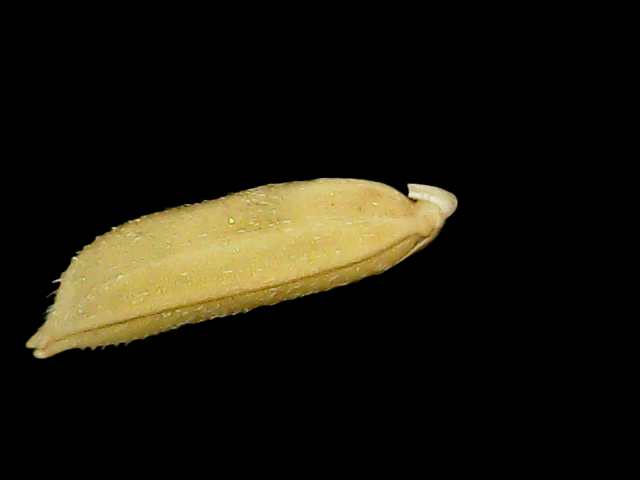
Rice variety: Binadhan07